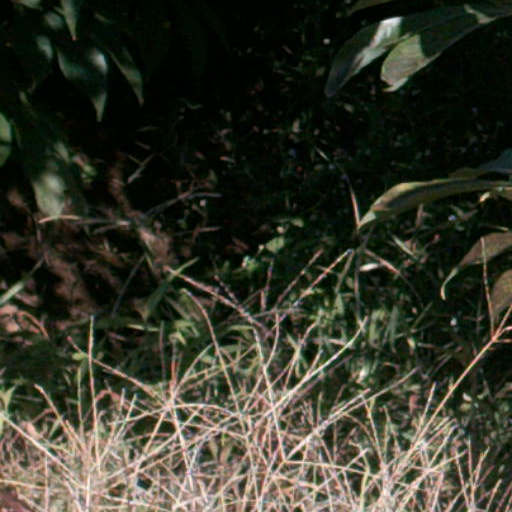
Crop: cassava